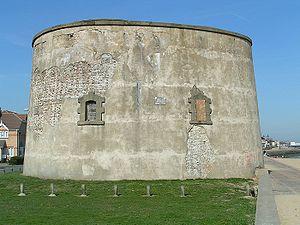
L'artillerie côtière est la branche de l'artillerie basée sur les côtes pour frapper les navires ennemis pour interdire l'approche d'un port ou d'un estuaire.
Les tours Martello sont des petites forteresses défensives construites par l'empire britannique à partir des guerres napoléoniennes. Elles sont hautes d'environ 12 mètres et peuvent abriter un officier et 25 hommes. Leur structure ronde et leurs murs solides et épais les rendaient très résistantes aux tirs de canon tandis que leur hauteur en faisait une plateforme idéale pour une pièce d'artillerie lourde, montée sur le toit plat et capable de tourner sur 360 degrés. Quelques-unes étaient entourées d'un fossé pour parfaire leur défense.